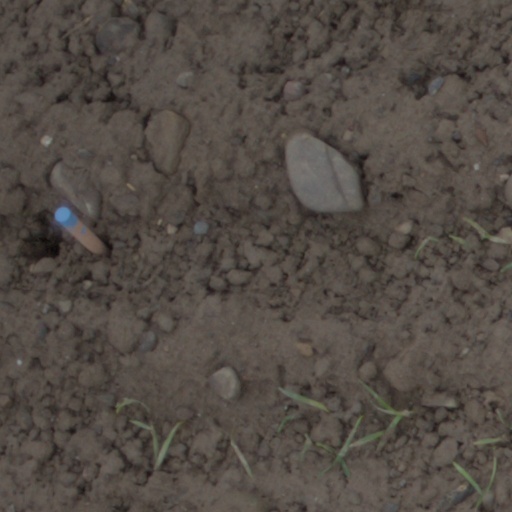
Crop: wheat